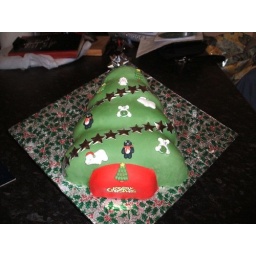
Christmas cake in the shape of a Christmas tree with decorations.